Sharyl Attkisson

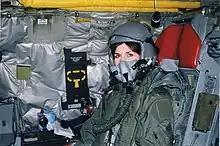
Attkisson on a USAF B-52 in April 1999

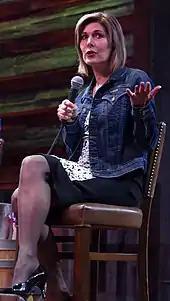
Attkisson at the Redneck Country Club music venue in Stafford, Texas in December 2014, where she spoke and signed copies of "Stonewalled", a book she authored that year

Attkisson began her career in broadcast journalism as a reporter at WUFT-TV, the PBS station in Gainesville, Florida, in 1982. She later worked as an anchor and reporter at WTVX-TV in Fort Pierce/West Palm Beach from 1982 to 1985, at WBNS-TV, the CBS affiliate in Columbus, Ohio, from 1985 to 1986, and at WTVT in Tampa, from 1986 to 1990.